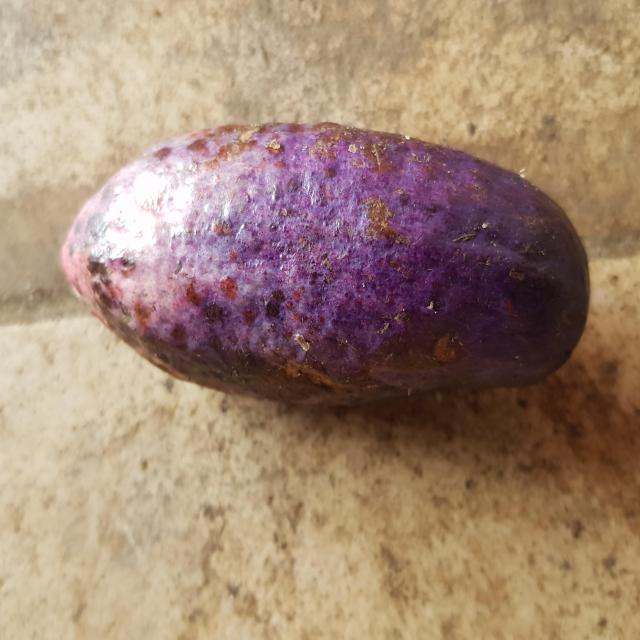
Plum grade: unaffected